William Squire

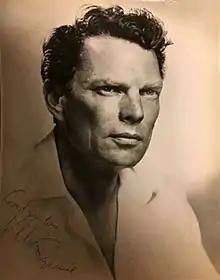

As a stage actor, Squire performed at Stratford-upon-Avon and at the Old Vic, and notably replaced his fellow-countryman Richard Burton as King Arthur in "Camelot" at the Majestic Theatre on Broadway. One of his first film appearances was in the 1956 film "Alexander the Great", which starred Burton in the title role.